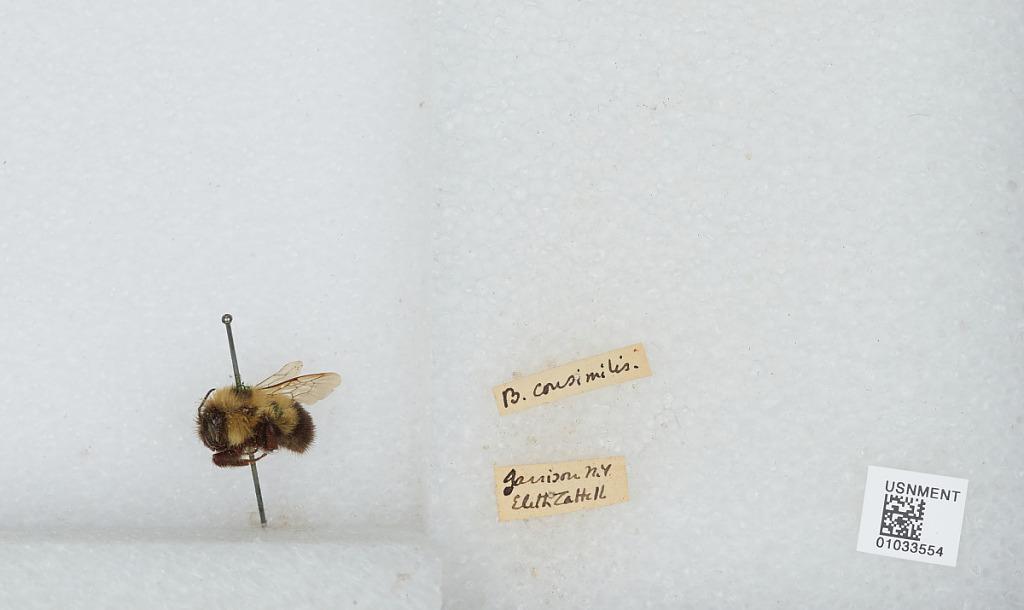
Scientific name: Bombus (Pyrobombus) vagans vagans Smith
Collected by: E. Cattell
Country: United States
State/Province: New York
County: Putnam
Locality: Garrison
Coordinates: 41.3839, -73.9456